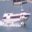
Label: ship